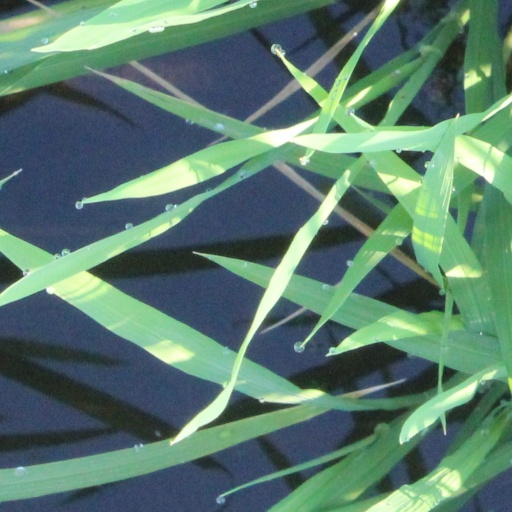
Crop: rice